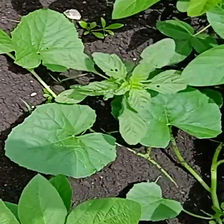
Weed species: Little_Mallow(Malva parviflora)